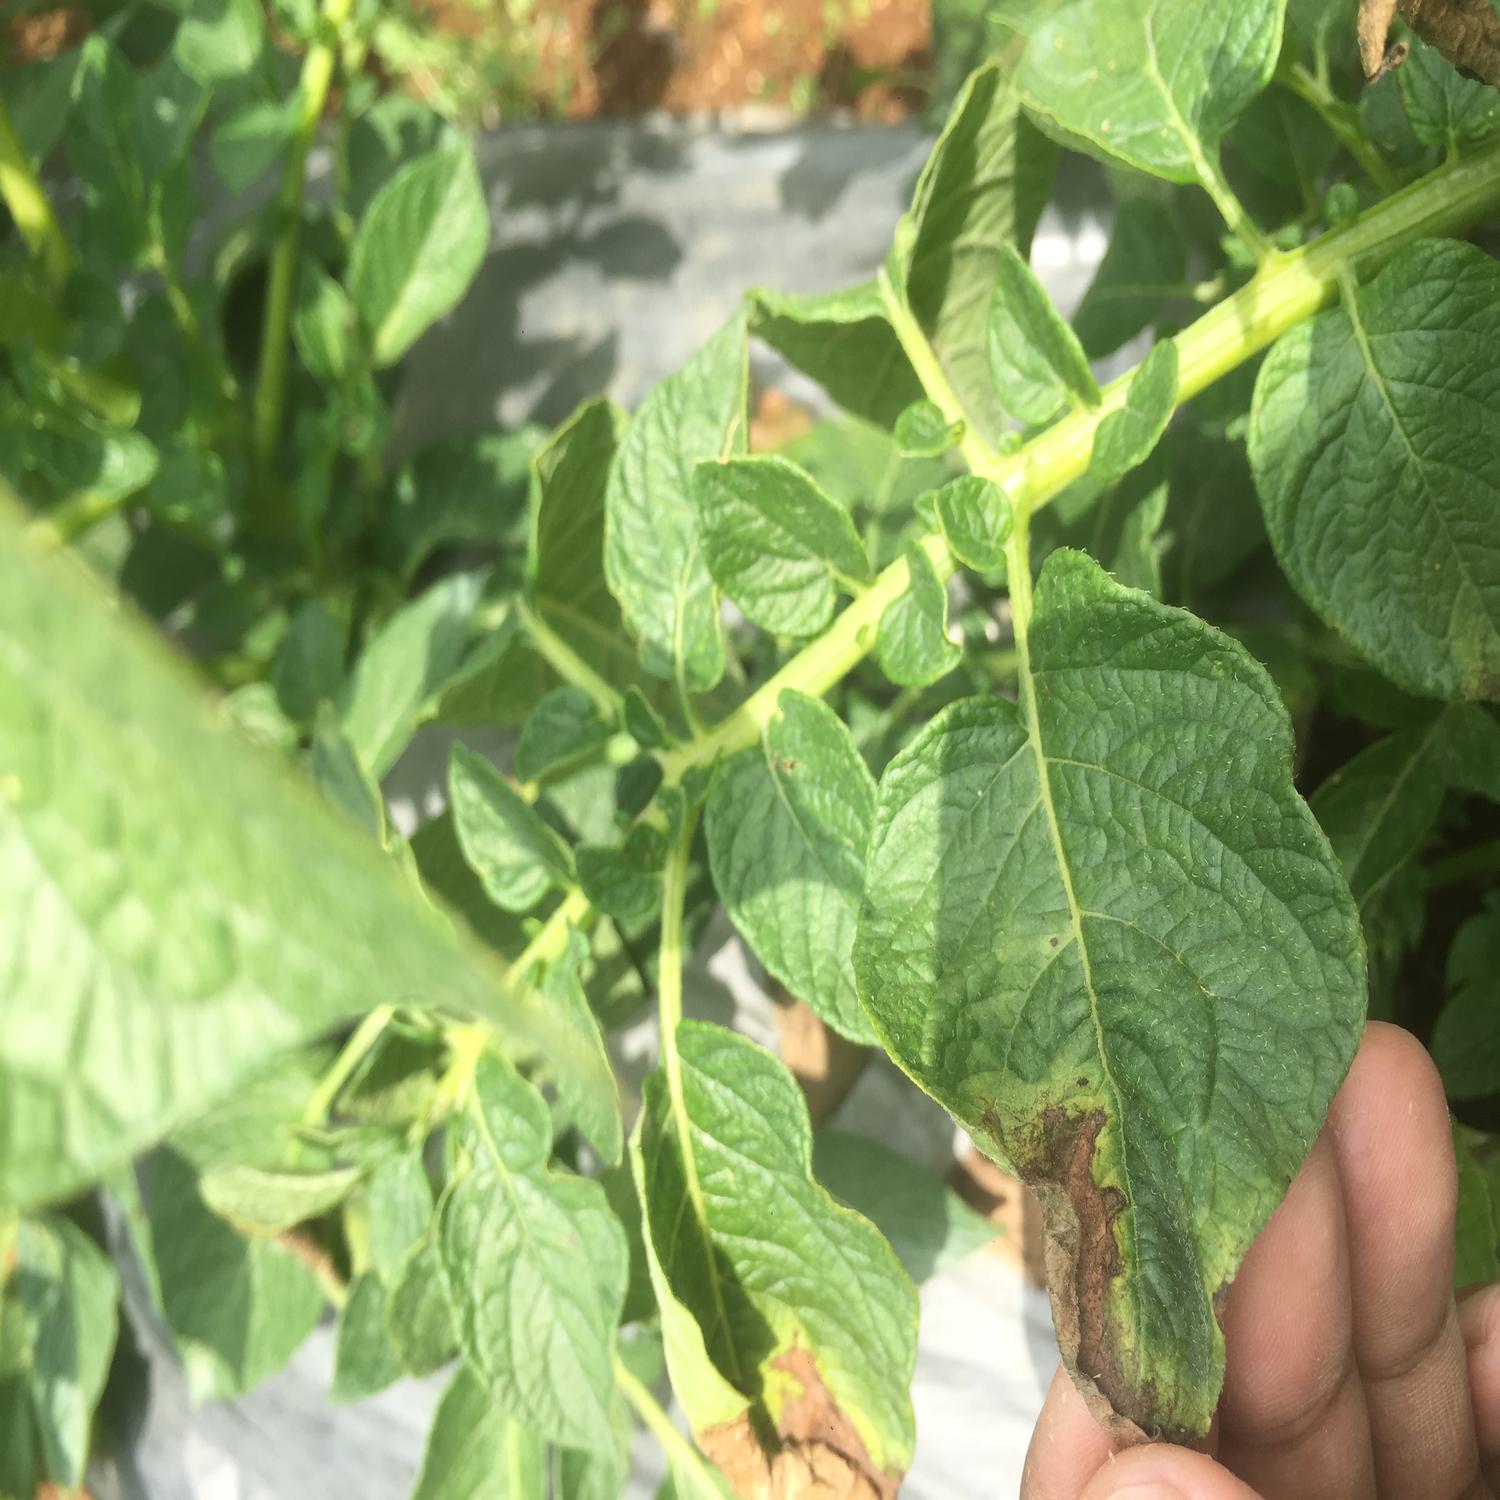
Label: Fungi